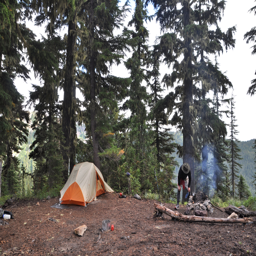
our new camp site on a ledge , and person getting the fire going .